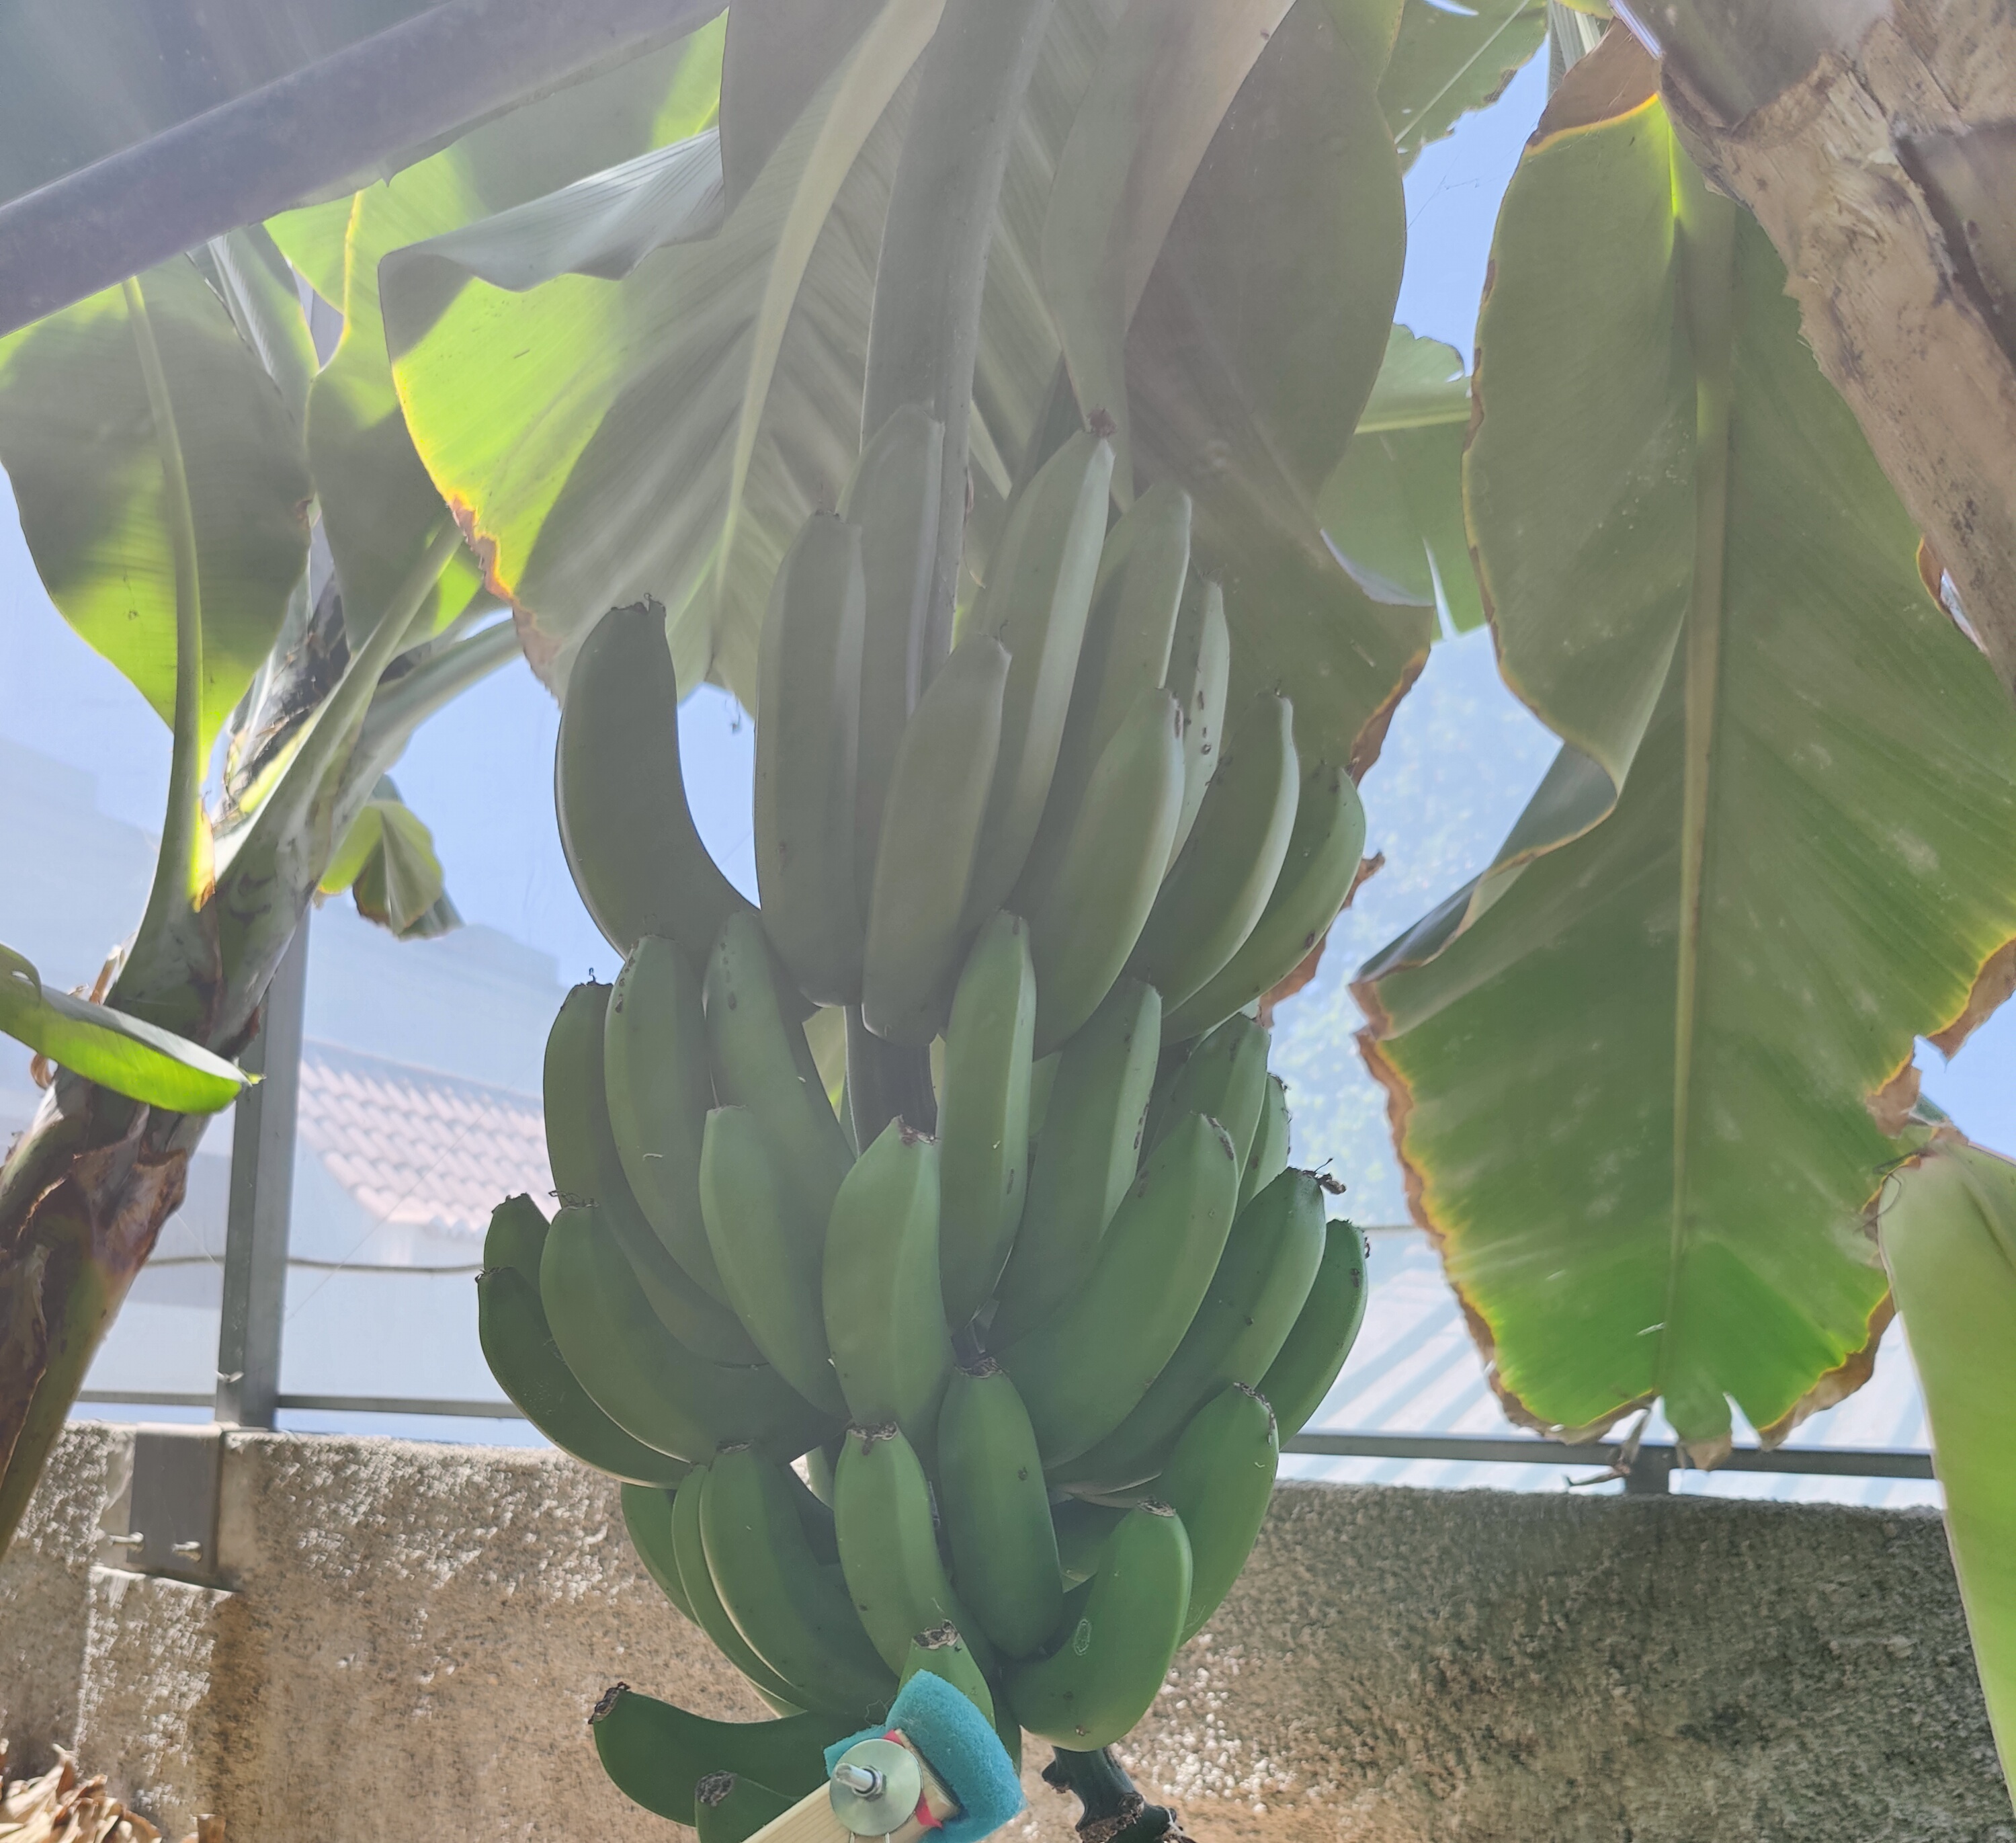
Label: Cut